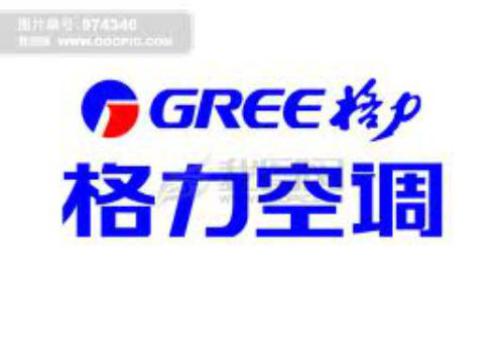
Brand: gree-3
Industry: Electronic